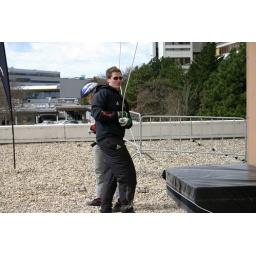
in Vienna, running down a 14 floor tall building.